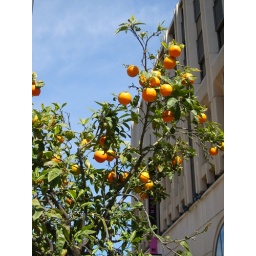
orange trees in the street